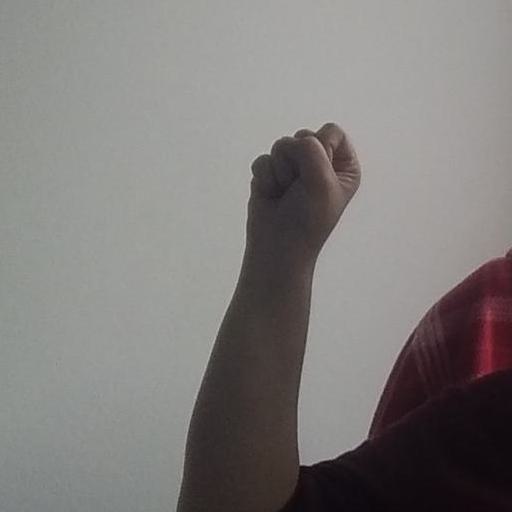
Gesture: fist